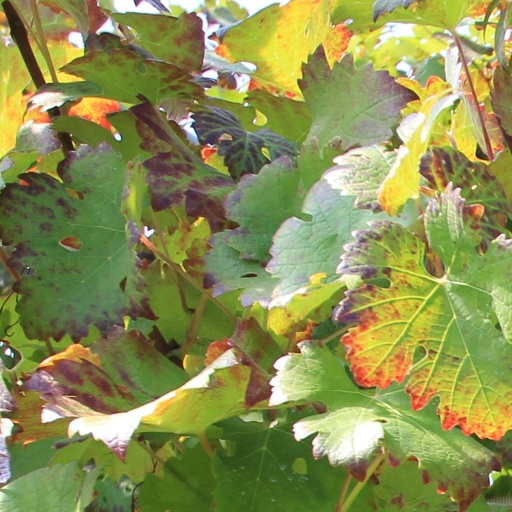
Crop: grape